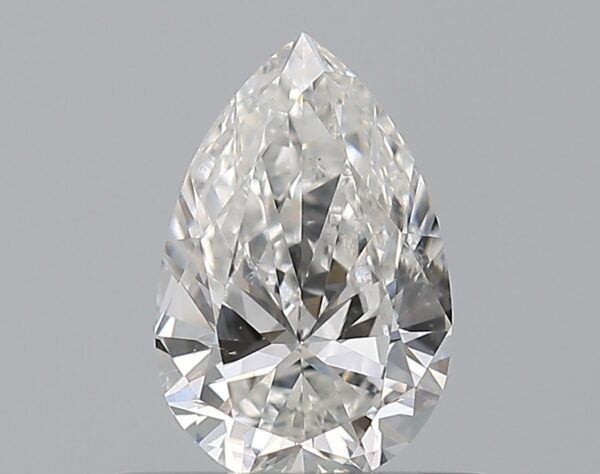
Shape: pear
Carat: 0.5
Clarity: SI1
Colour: F
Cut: EX
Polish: EX
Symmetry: VG
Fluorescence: N
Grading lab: GIA
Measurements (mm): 6.89 x 4.5 x 2.65